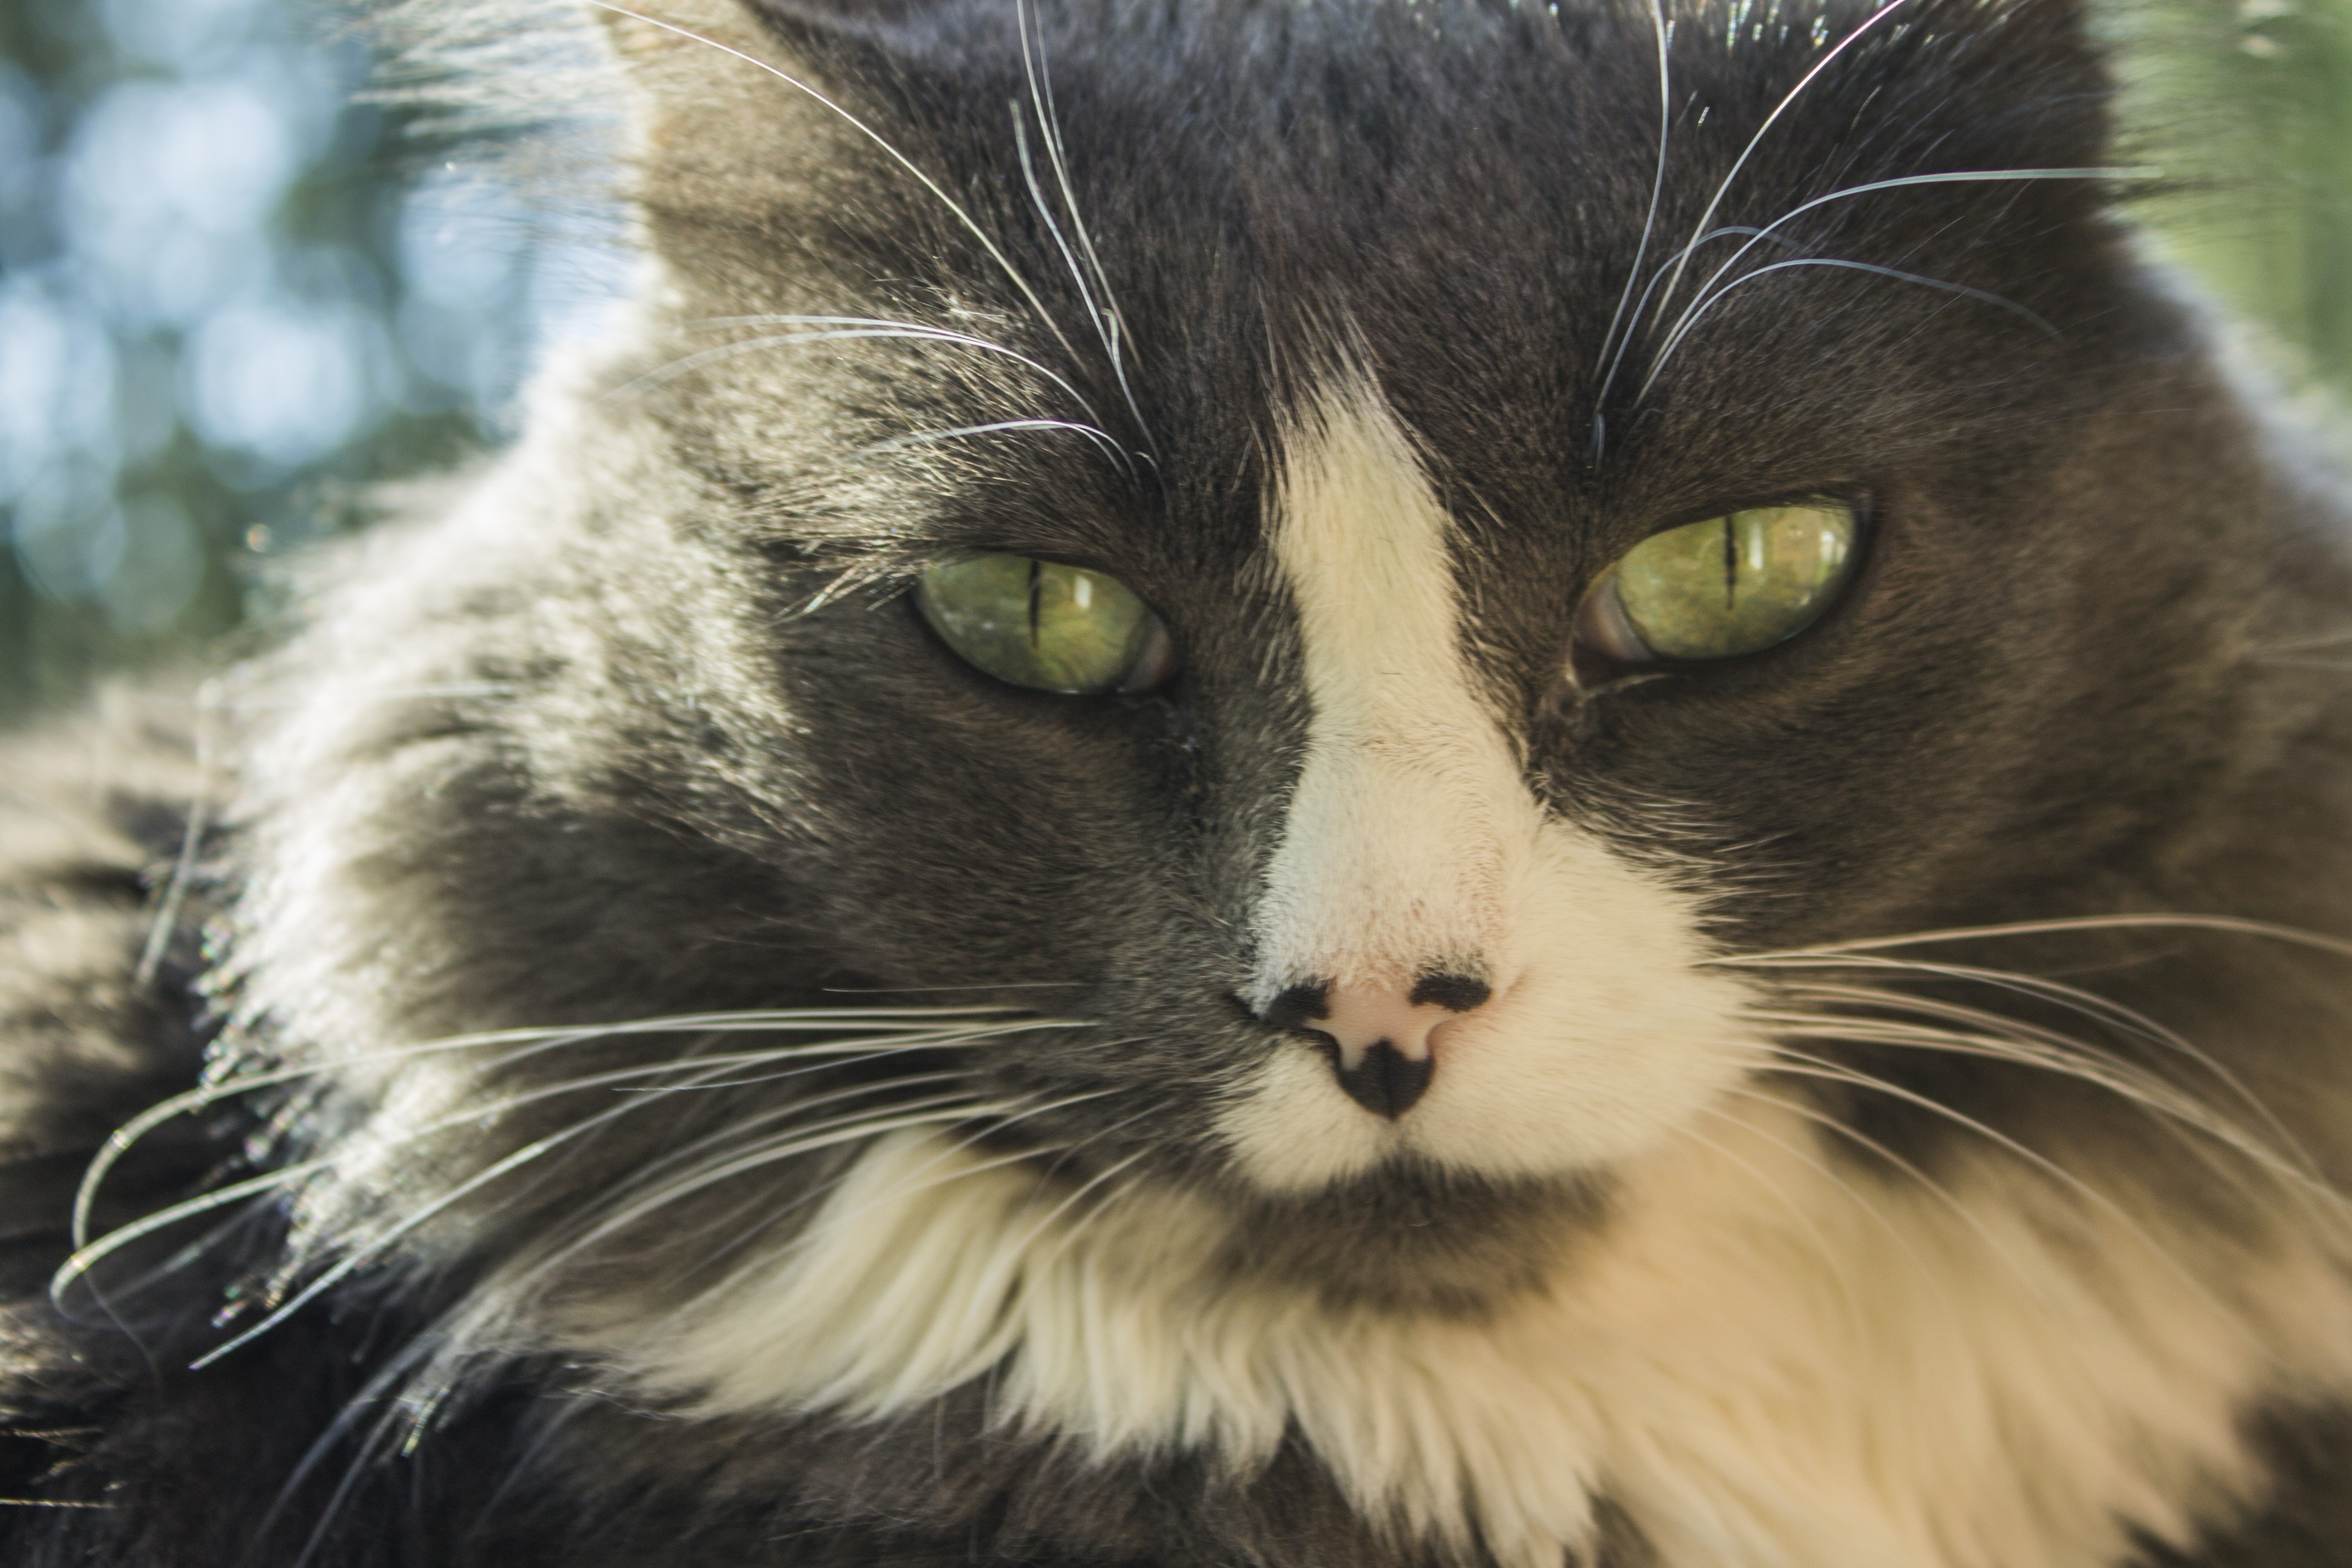
cat, mammal, fauna, close up, whiskers, vertebrate, meow, close up view, norwegian forest cat, wild cat, small to medium sized cats, cat like mammal, carnivoran, domestic short haired cat, domestic long haired cat